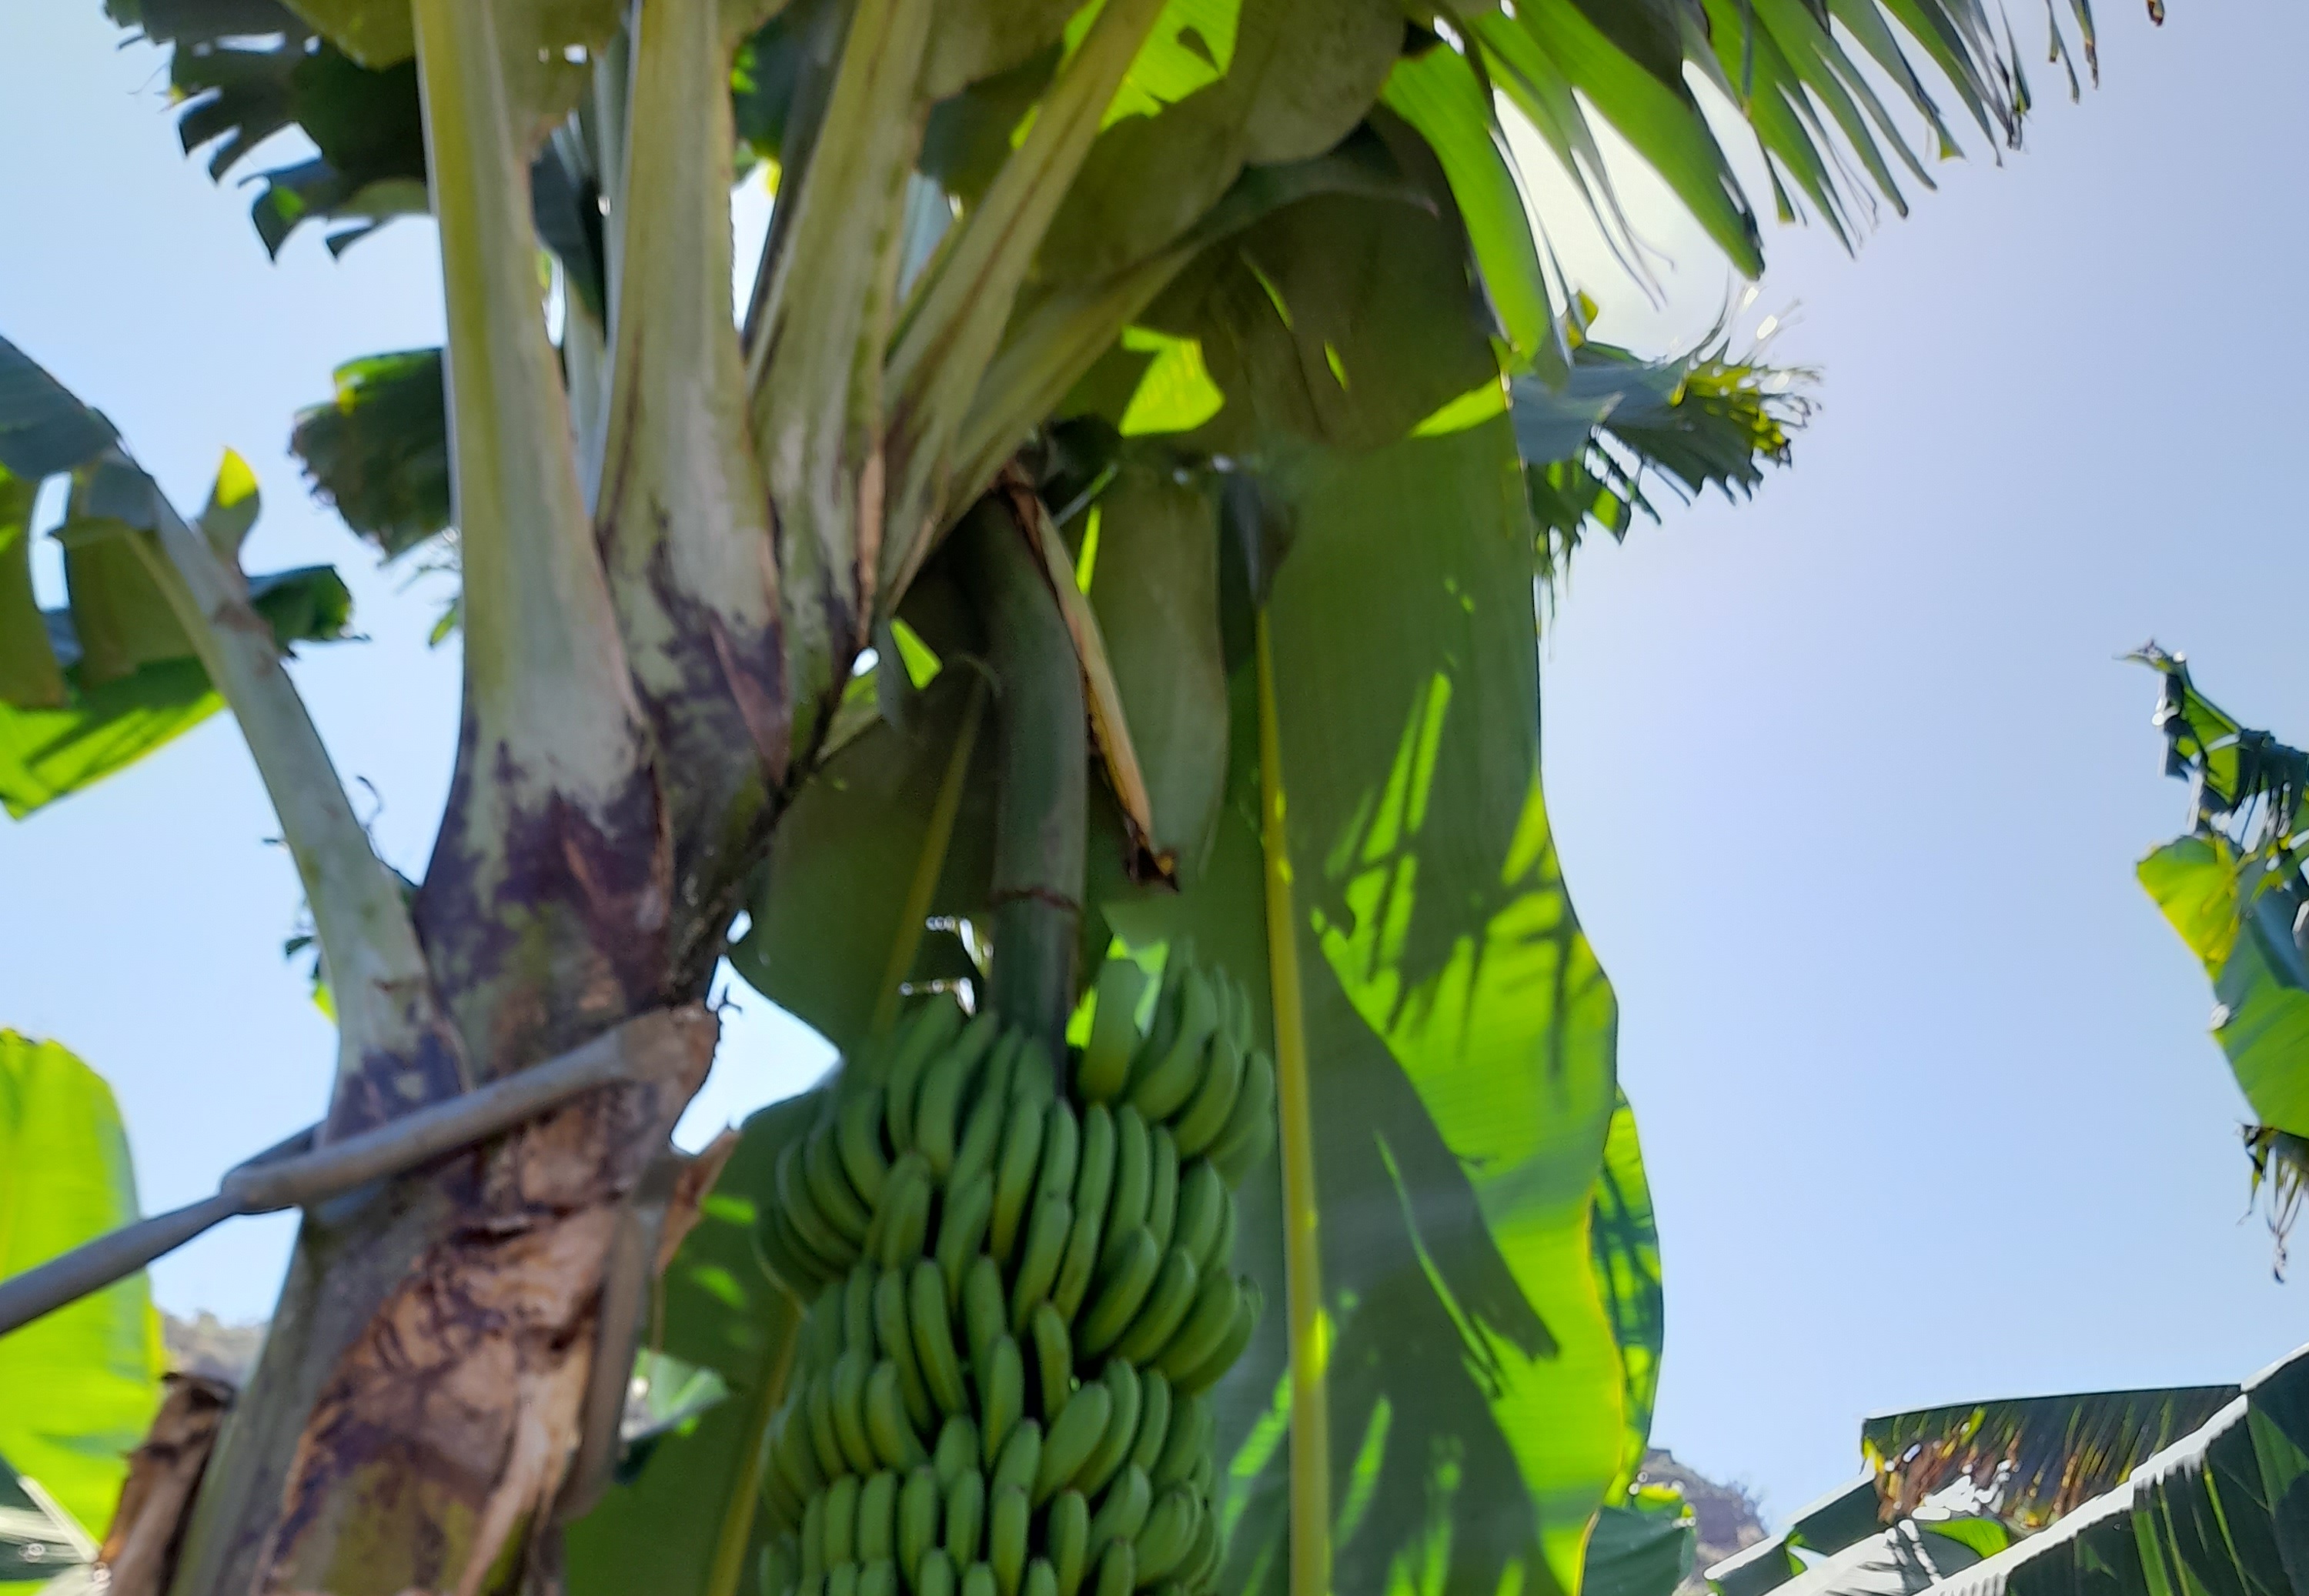
Label: Keep